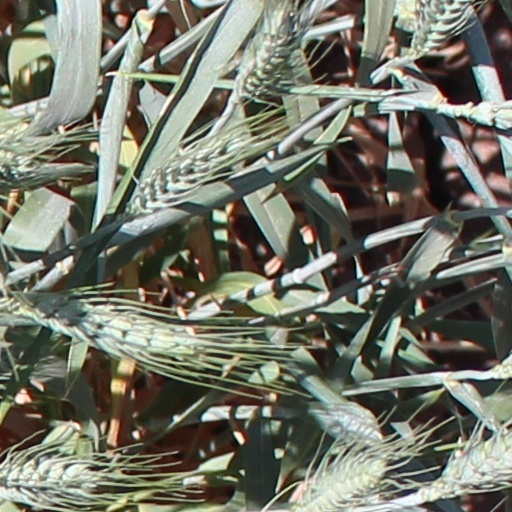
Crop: wheat